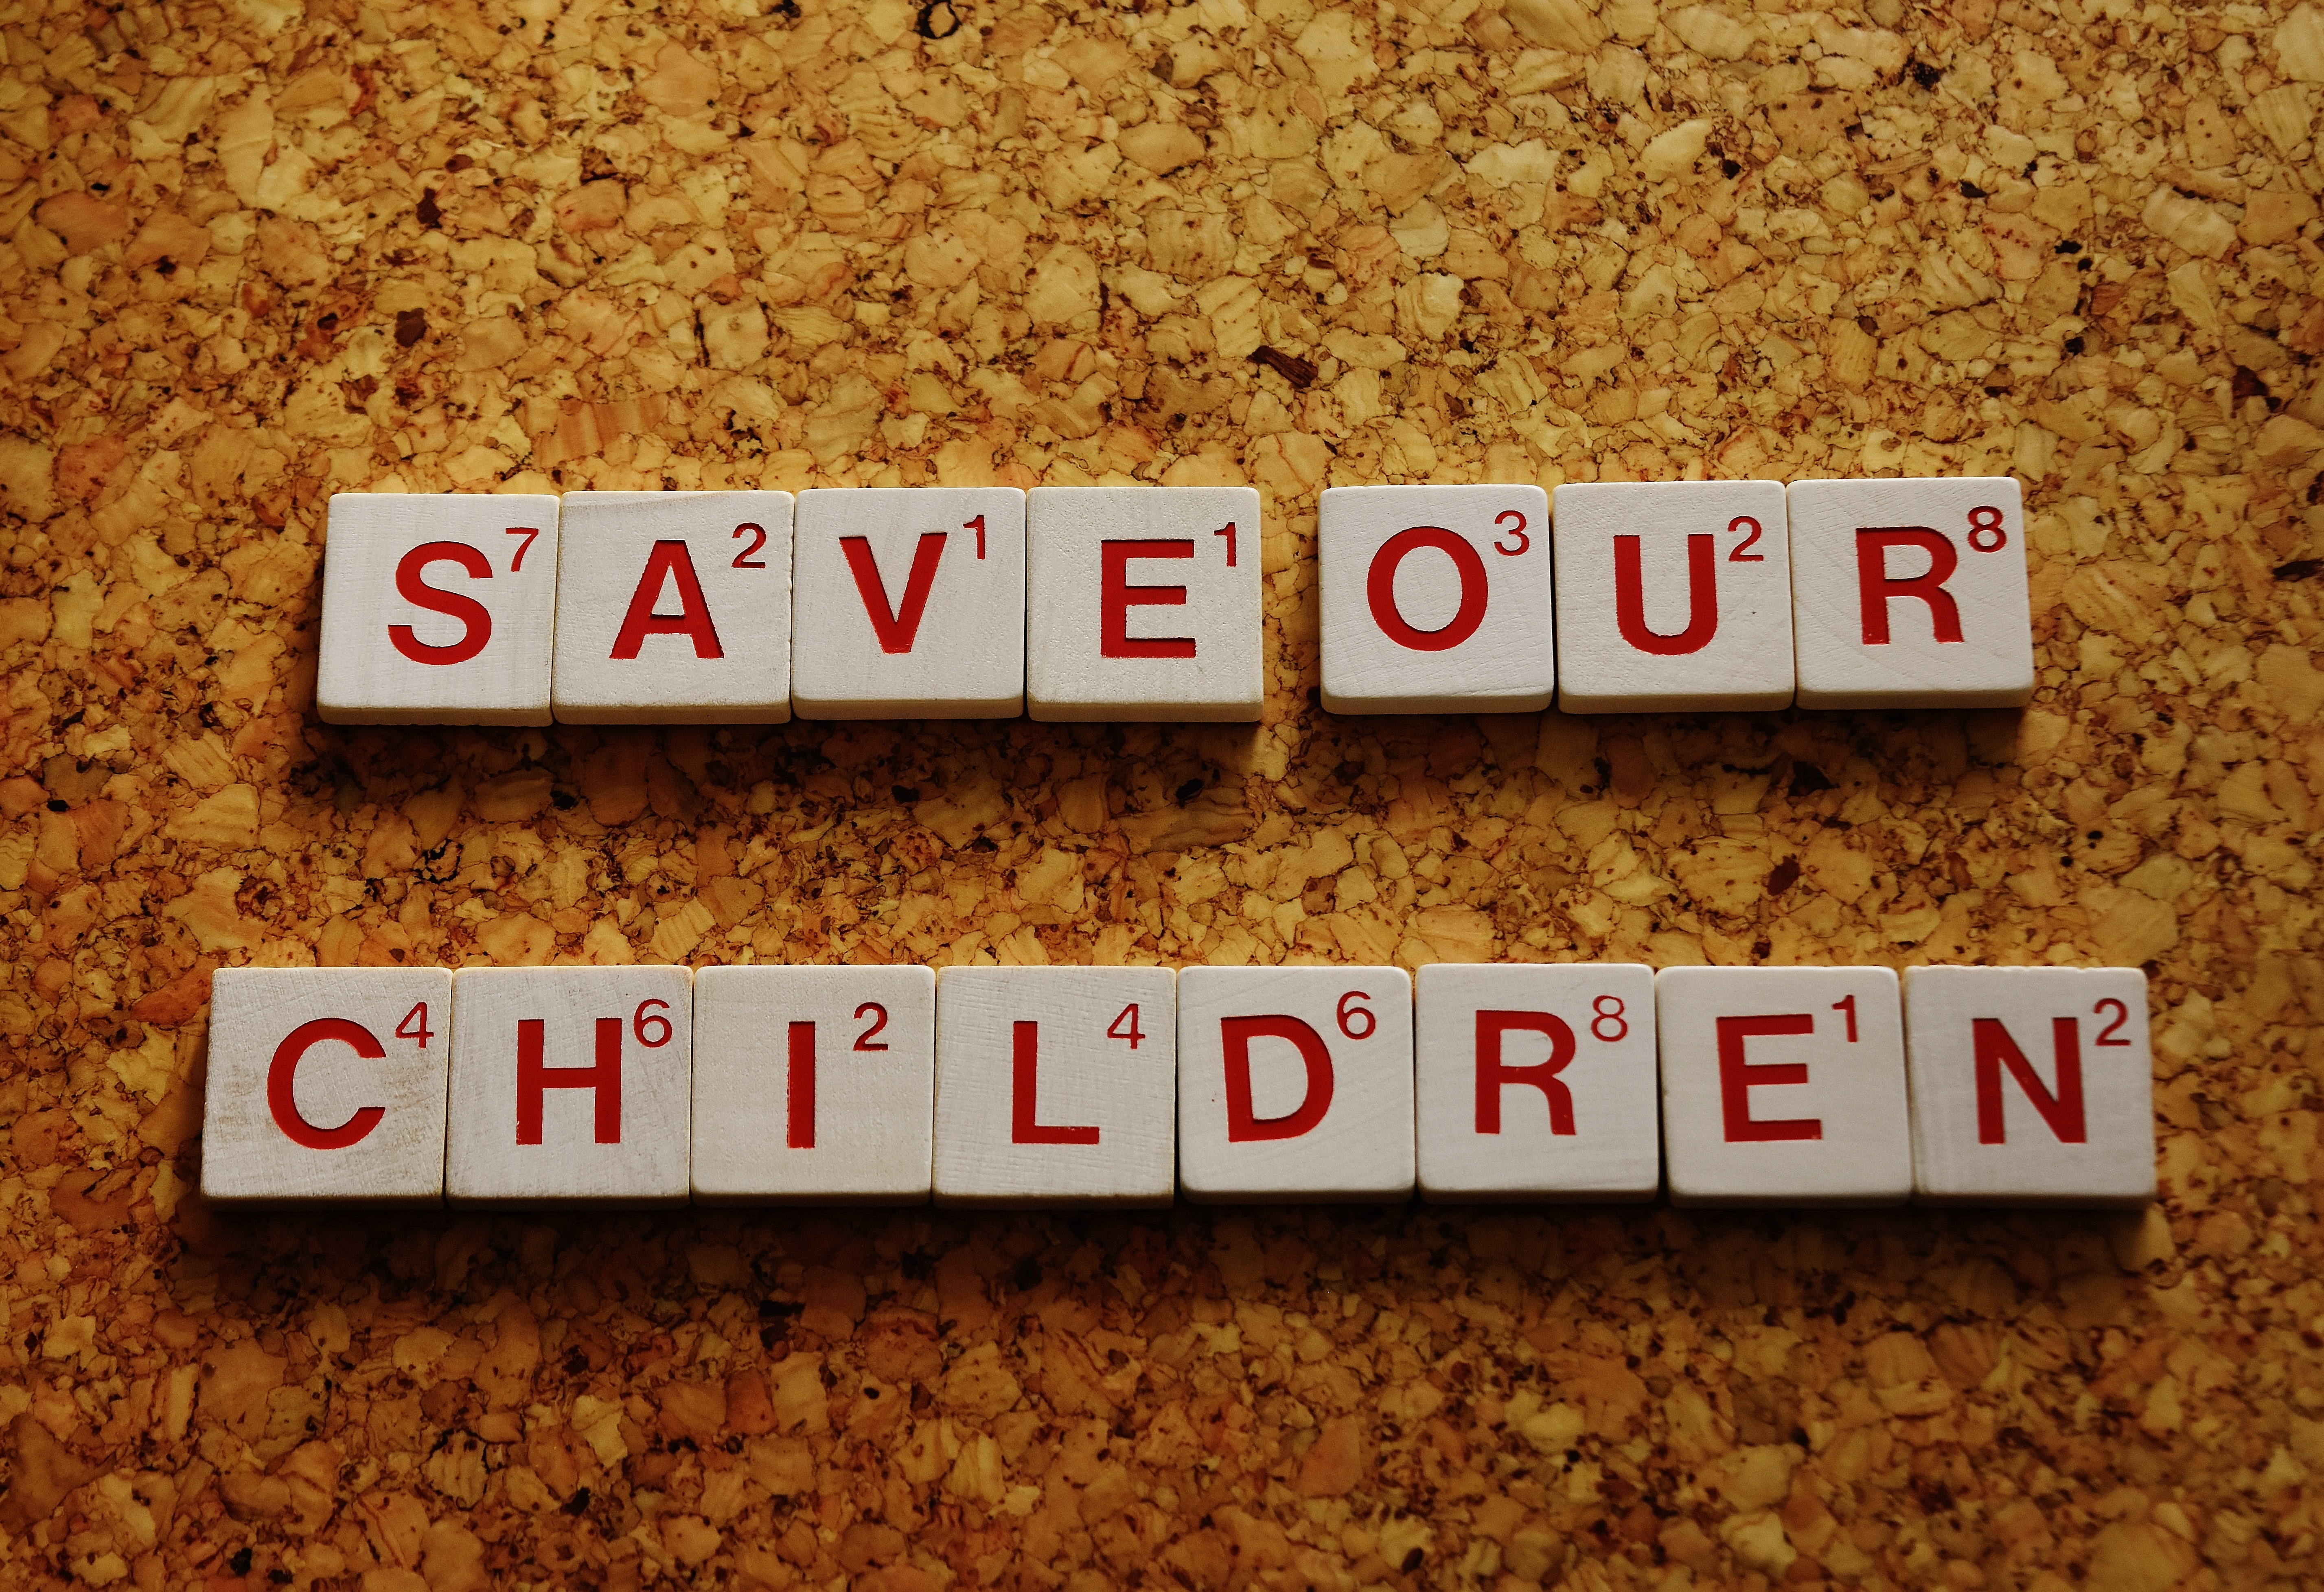
number, food, font, text, words, letters, protect our children